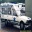
Label: ambulance